North African campaign

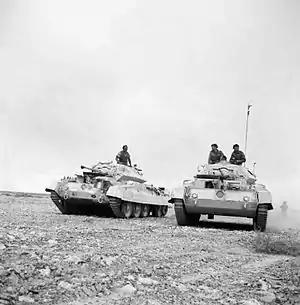
British Crusader tanks during the Operation Crusader, 26 November 1941.

By 16 September, the Italian force had advanced to Maktila, around west of Mersa Matruh, where they halted due to supply problems. Despite Mussolini urging them to carry on, Graziani ordered his men to dig in around Sidi Barrani, and fortified camps were established in forward locations; additional troops were also positioned behind the main force. In response to the dispersed Italian camps, the British planned a limited five-day attack, Operation Compass, to strike at these fortified camps one by one. The British Commonwealth force, totalling 36,000 men, attacked the forward elements of the 10-division-strong Italian army on 9 December. Following their initial success, the forces of Operation Compass pursued the retreating Italian forces. In January, the small port at Bardia was taken, soon followed by the seizure of the fortified port of Tobruk.